Ohda Station

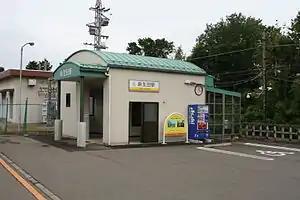
Ohda Station

is a passenger railway station located in the city of Inabe, Mie Prefecture, Japan, operated by the private railway operator Sangi Railway.